Philippines Songs

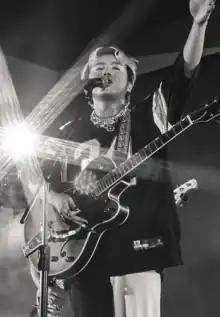
Zack Tabudlo's "Pano" was the first song to debut at number one and became the longest-running single on the chart with eleven weeks.

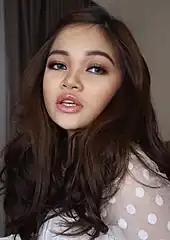
Janine Berdin was the first Filipina singer to reach #1 with "Mahika". In collaboration with Adie, the song was the first Filipino duet on top.

In 2022, eleven acts achieved their first Philippine number-one single in the Philippines Songs chart, either as a lead artist or a featured guest: Zack Tabudlo, Anees, Troye Sivan, BTS, Joji, Charlie Puth, Jungkook, Blackpink, Adie, Janine Berdin, and Taylor Swift. Out of the ten number-one songs in the calendar year, six singles debuted at the top spot. Zack Tabudlo's "Pano" became the first song to debut and peak at the summit, making it the first OPM chart-topper and Tabudlo as the first Filipino to reach number one in Philippines Songs. It was also the longest-running number-one single of the chart so far, having topped for eleven consecutive weeks. Taylor Swift's "Anti-Hero" led the top place for nine weeks, the longest stay by a female artist on top. Charlie Puth's "Left and Right" topped the chart for eight consecutive weeks, while Anees' "Sun and Moon" spent five weeks at the number-one spot after making its mark as the first international number one of the chart.